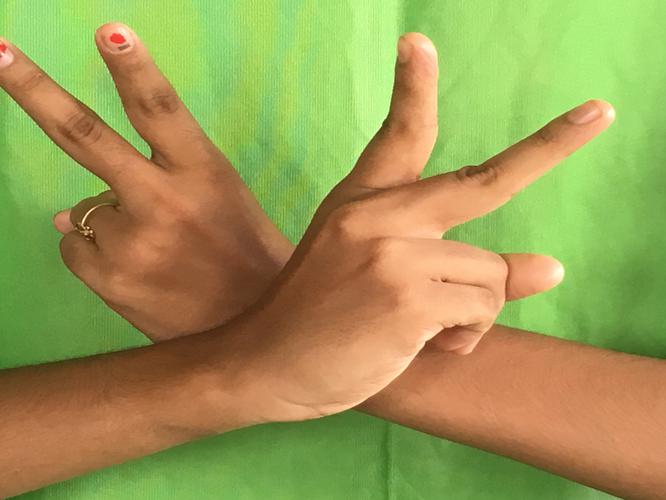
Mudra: Kartariswastika
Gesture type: double_hand